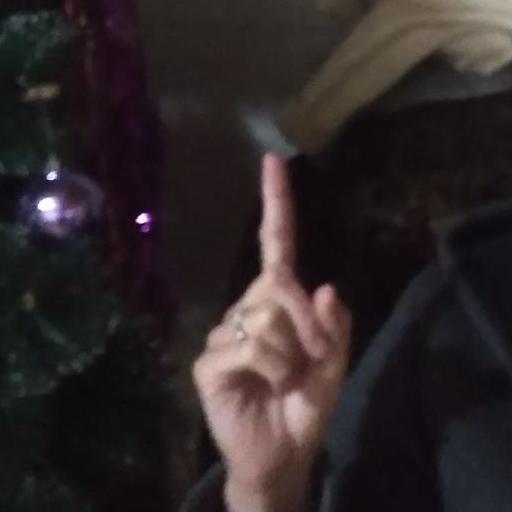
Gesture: one